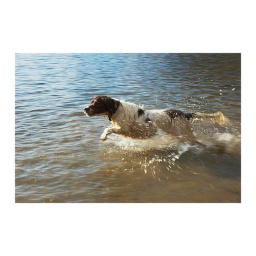
The dog in Rydal water chasing stones